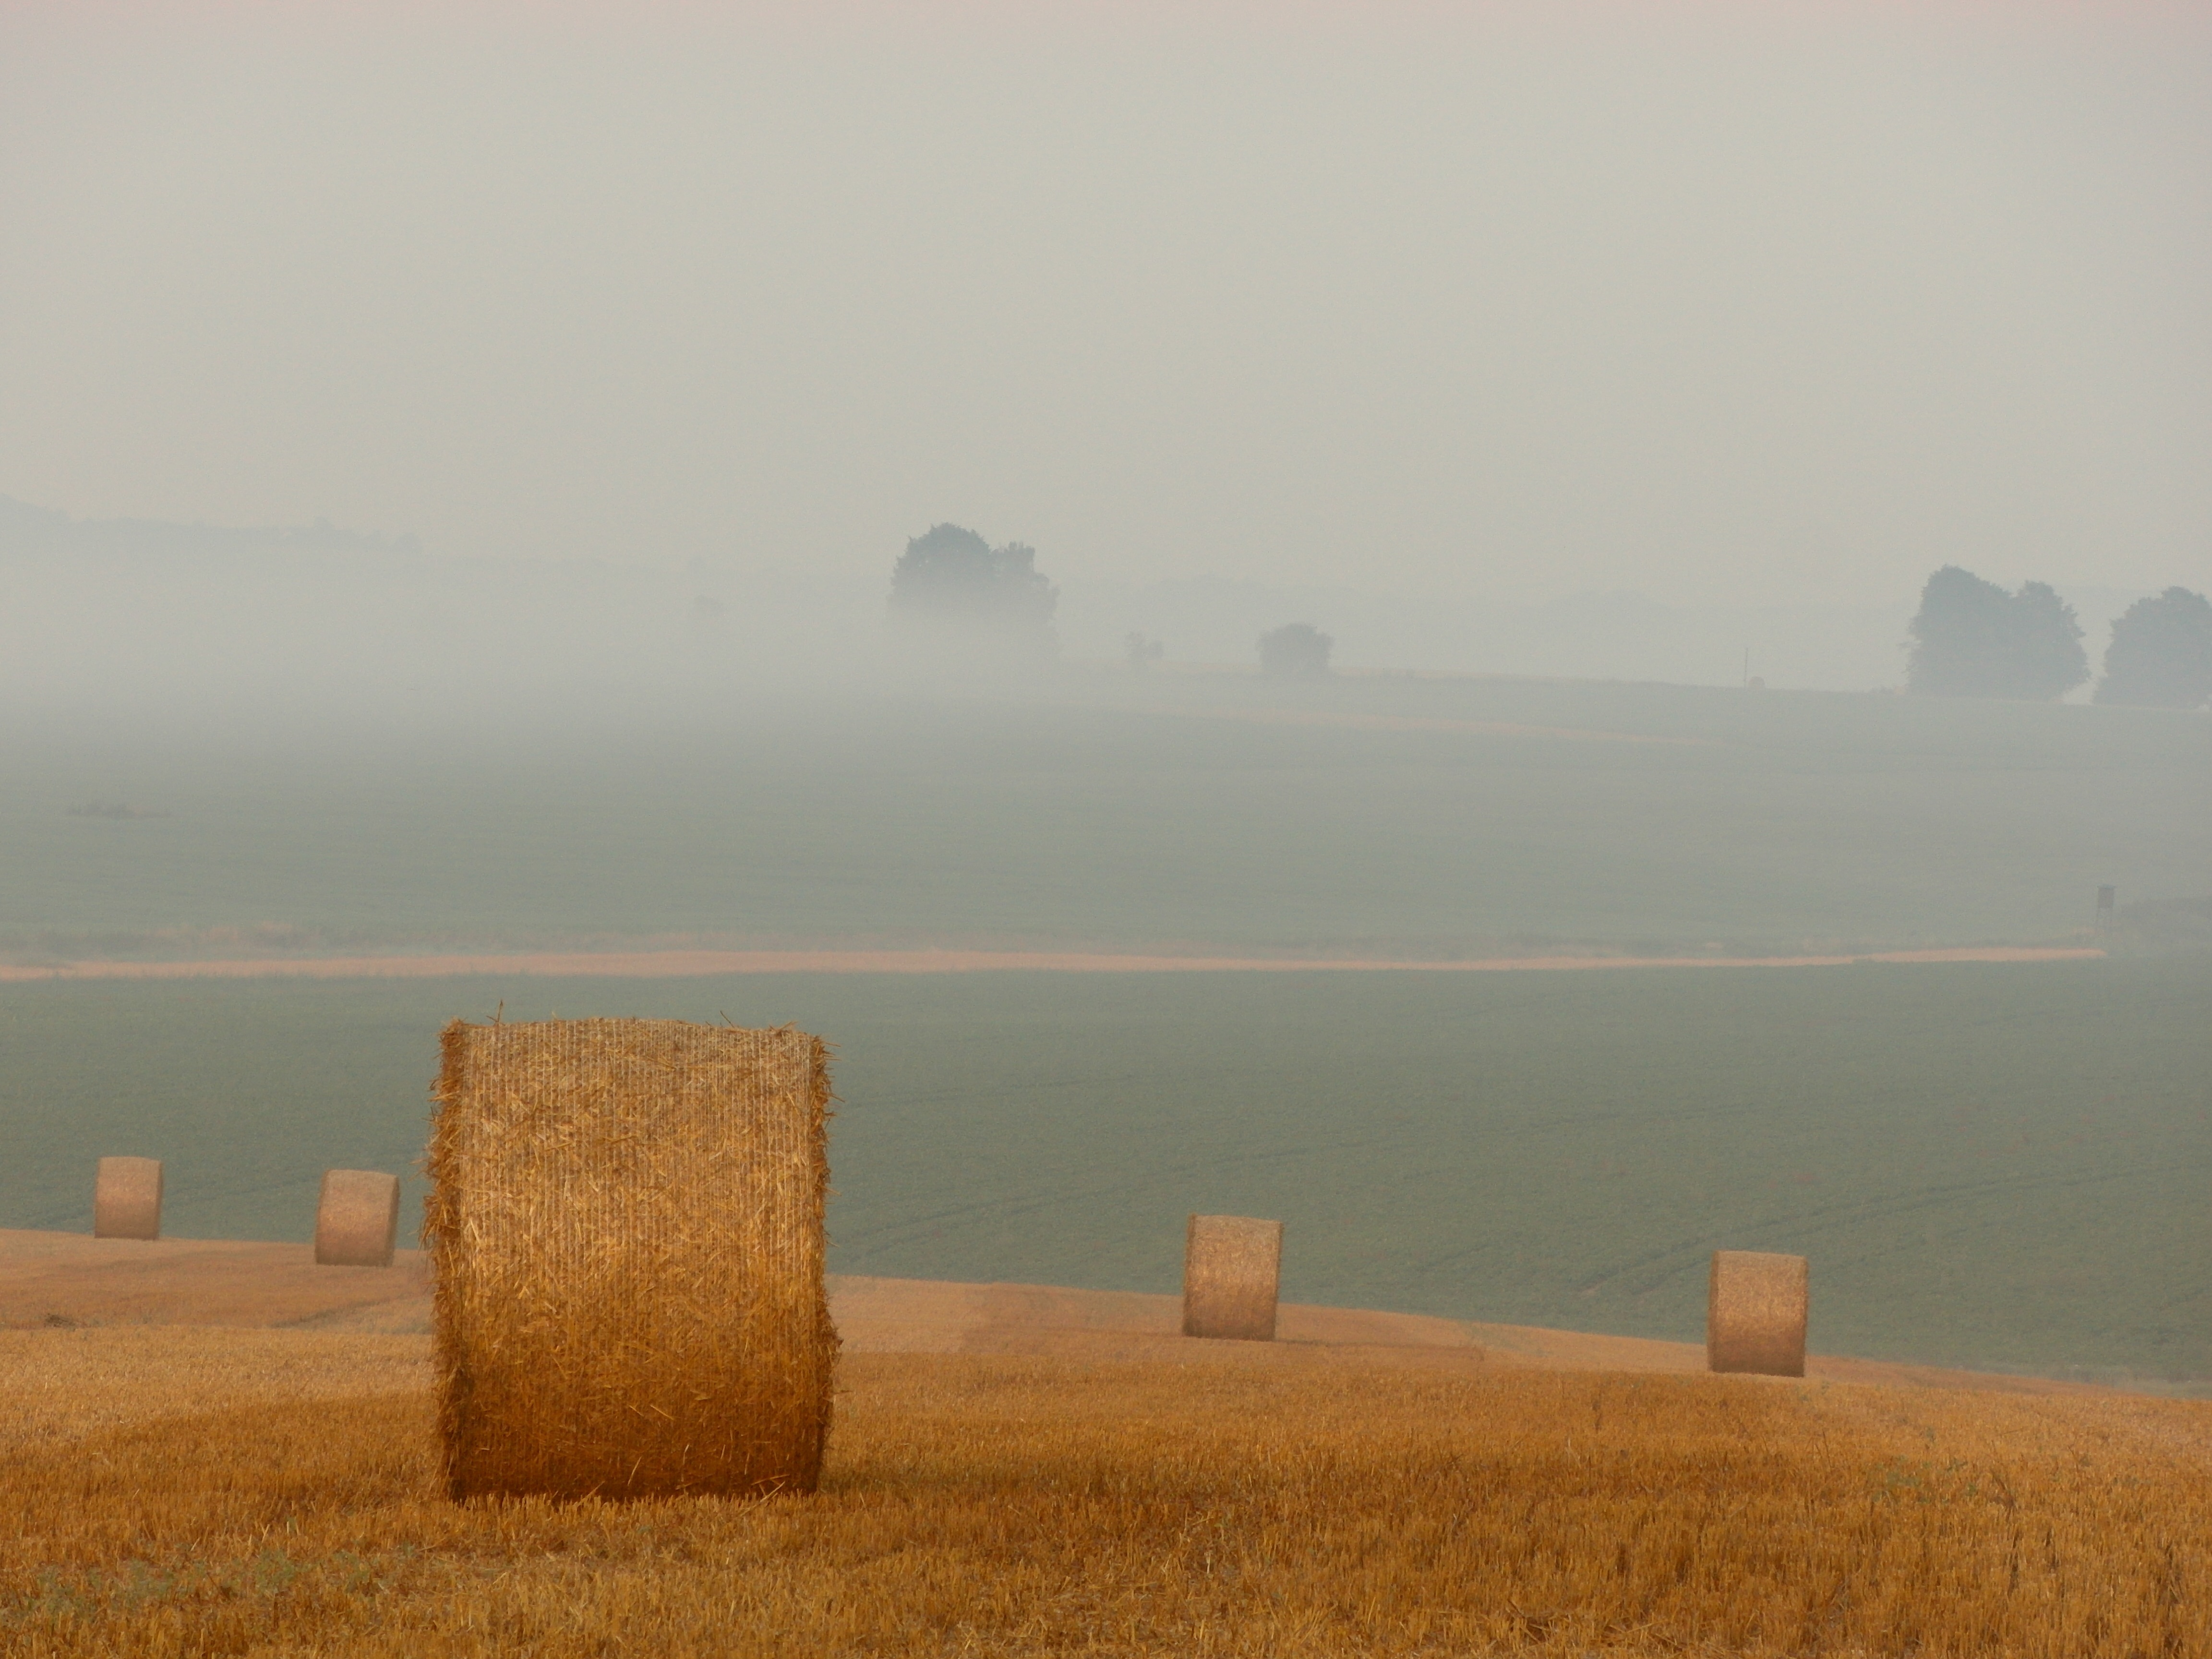
sea, coast, horizon, fog, sunrise, mist, hay, bale, field, farm, morning, hill, dawn, weather, haze, agriculture, plain, rural area, atmospheric phenomenon, grass family